Queensland Cultural Centre

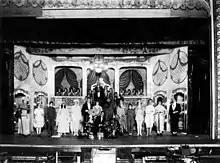
Cast in costume on stage at the Cremorne Theatre,

Prior to European settlement, the entire South Brisbane Peninsula was known as Kurilpa, an important gathering place for the Yuggera/Jagera people. The tip of the South Brisbane Peninsula was a traditional river crossing. After the establishment of the Moreton Bay Penal settlement in 1825, convicts cleared the river flats to grow crops for the settlement and in the 1830s timber was exported from the south bank to Sydney.